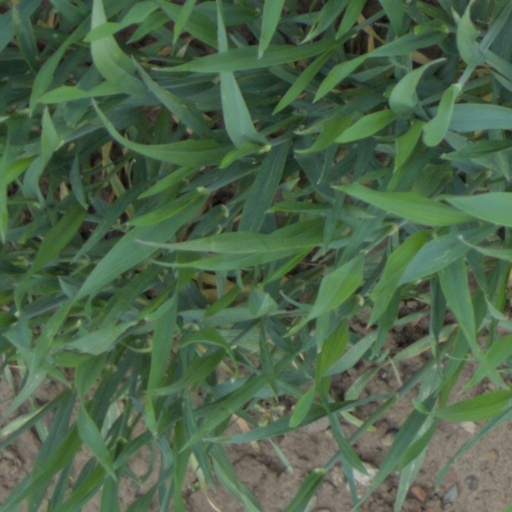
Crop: wheat